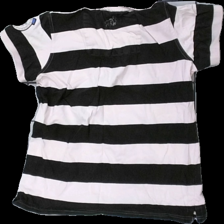
View: back
Type: Top
Category: Ladies
Brand: Not in the list
Brand text on label: equipage
Colors: Pink, Brown
Material: 100% cotton
Pattern: Striped
Cut: Regular
Size: S
Season: All
Trend: Sports
Holes: Major
Damage location: middle center
Damage 2: hål i armhåla
Damage 2 location: middle right
Price range: <50
Recommended usage: Export
Description: randig rid pike med logga fram + arm, hål i armhåla